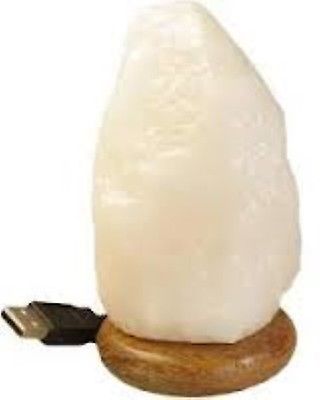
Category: lamp